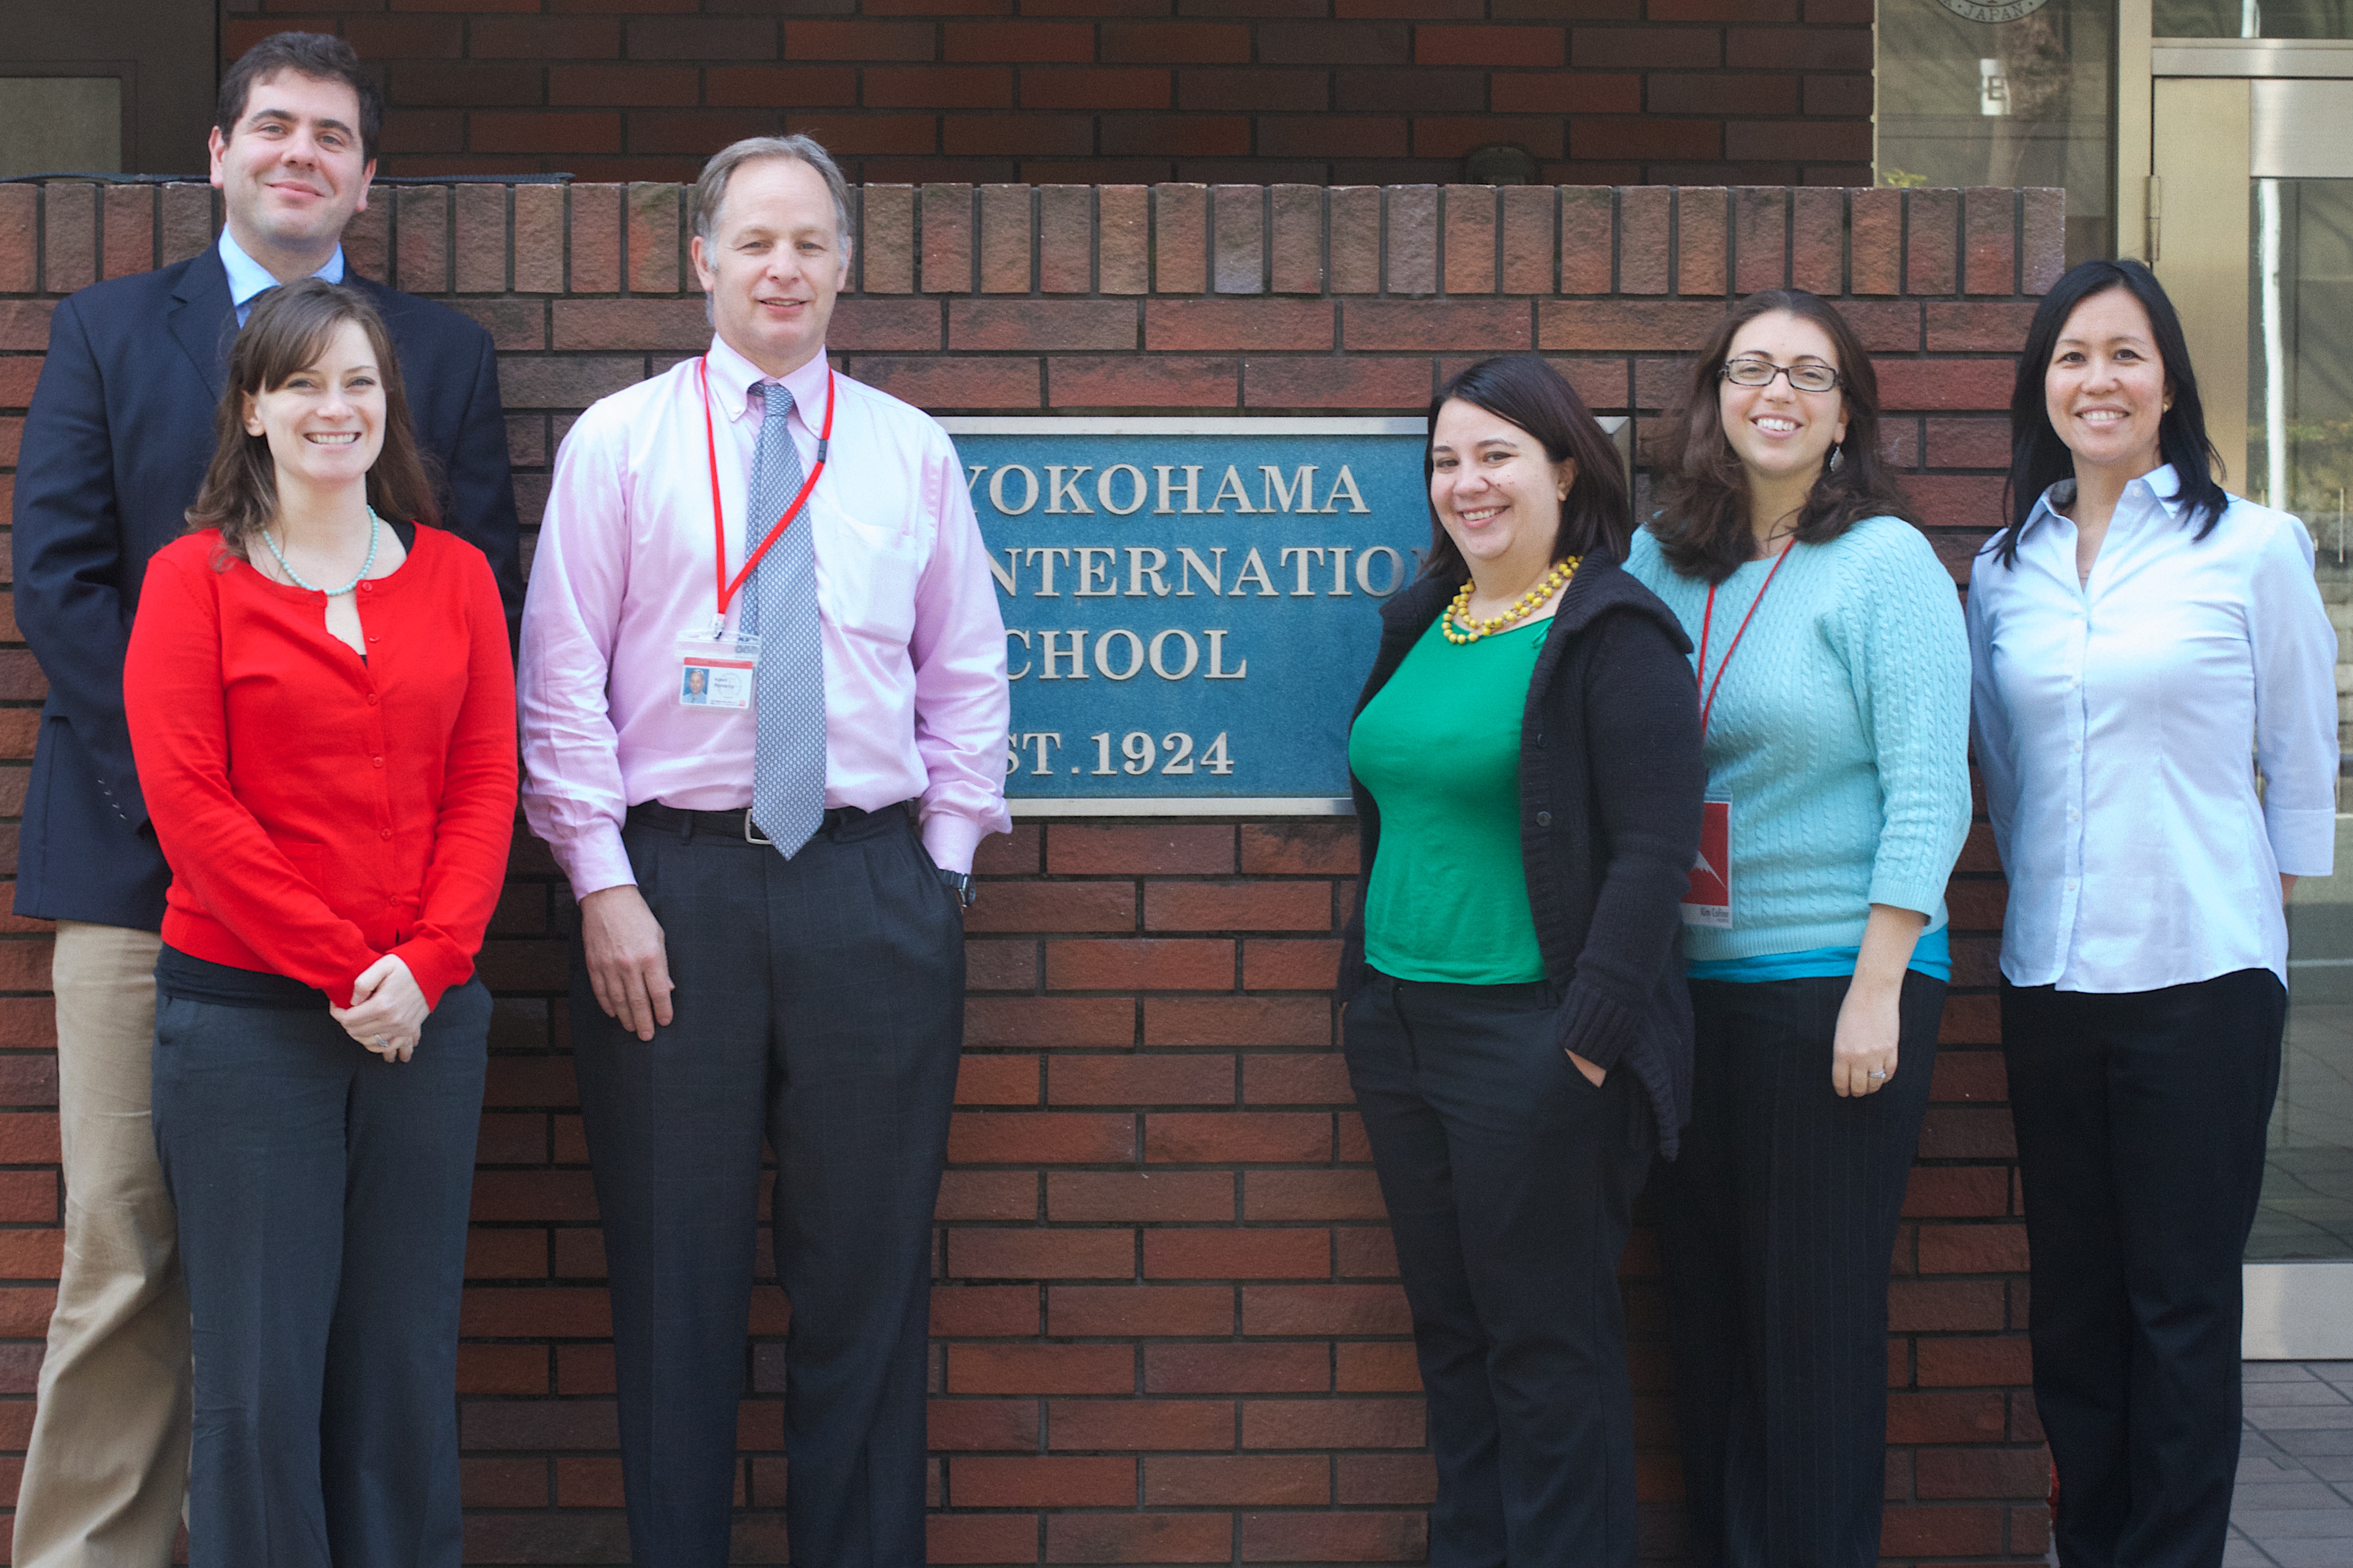
youth, community, professional, team, flatclass2013